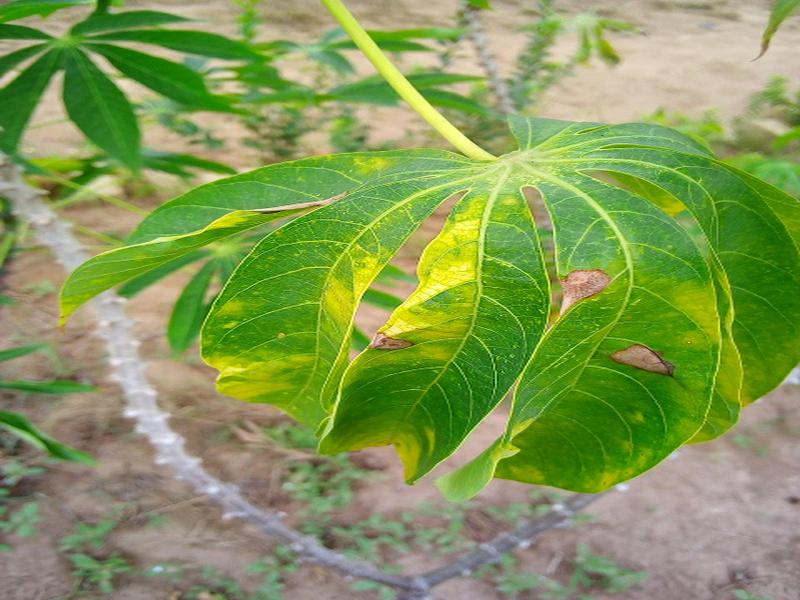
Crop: cassava
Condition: mosaic_disease